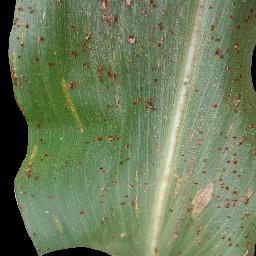
Label: Corn___Common_rust